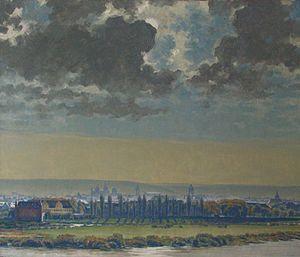
Fritz Quant, né le 18 février 1888 à Trèves, et mort le 3 novembre 1933 à Trèves, est un artiste peintre allemand.